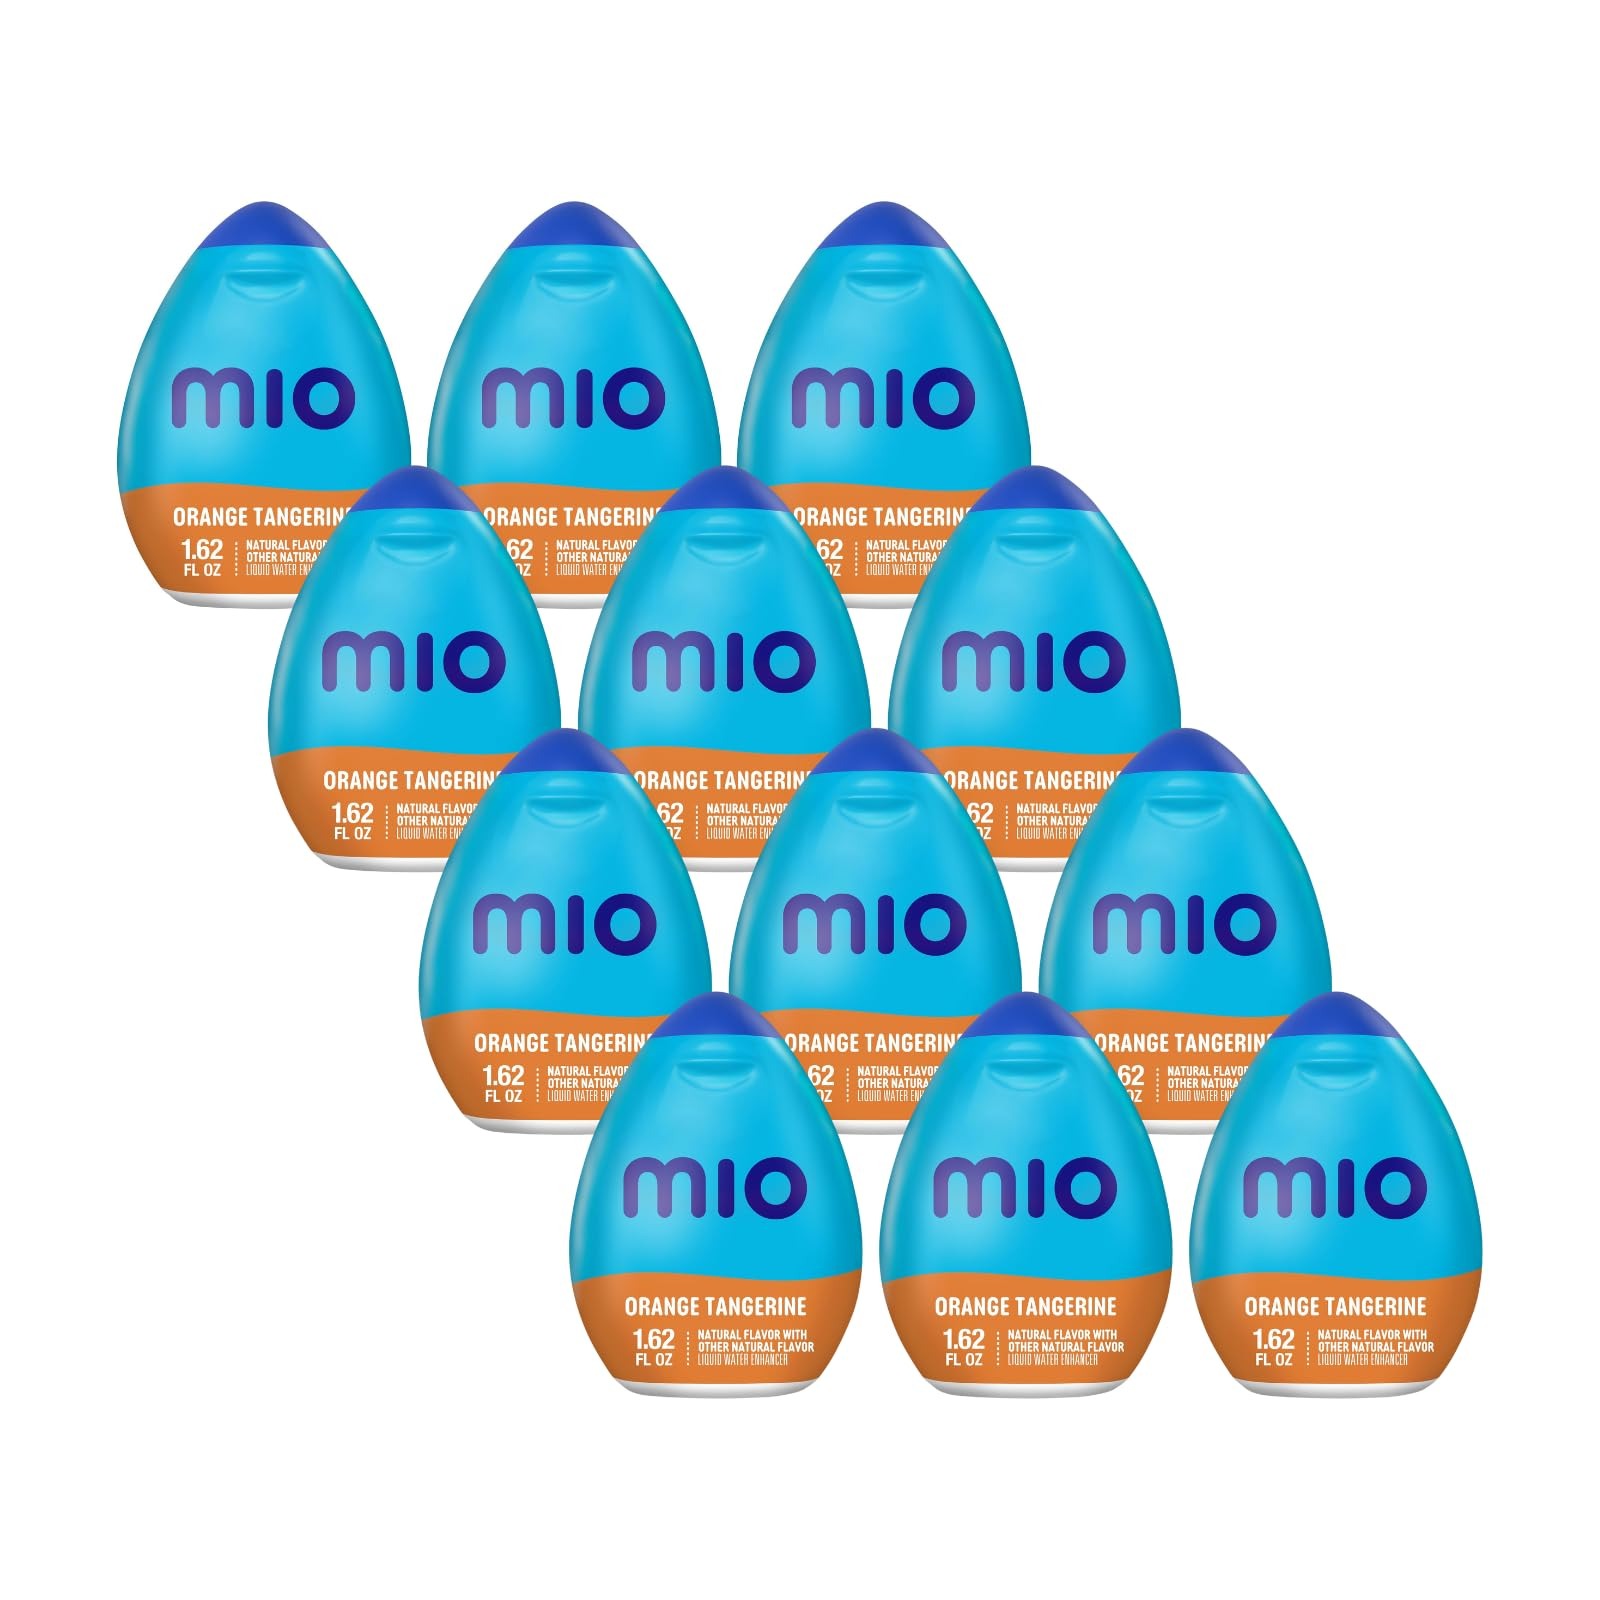
Item Name: MiO Liquid Water Enhancer, Orange Tangerine, 1.62 Ounce (Pack of 12)
Bullet Point 1: MiO Naturally Flavored Lemonade Liquid Water Enhancer delivers refreshing flavor in every squeeze
Bullet Point 2: Convenient bottle neatly fits in your purse, bag or glove box for easy on-the-go mixing
Bullet Point 3: Refreshing lemon flavor transforms boring water
Bullet Point 4: Contains zero calories per 1/24 bottle
Bullet Point 5: Made with natural flavors
Value: 19.44
Unit: Fl Oz

Price: 3.835